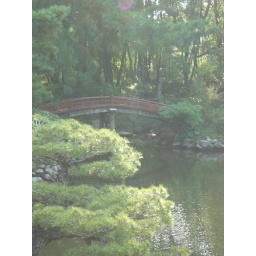
This red bridge over part of the pond looked pretty among all the greenery